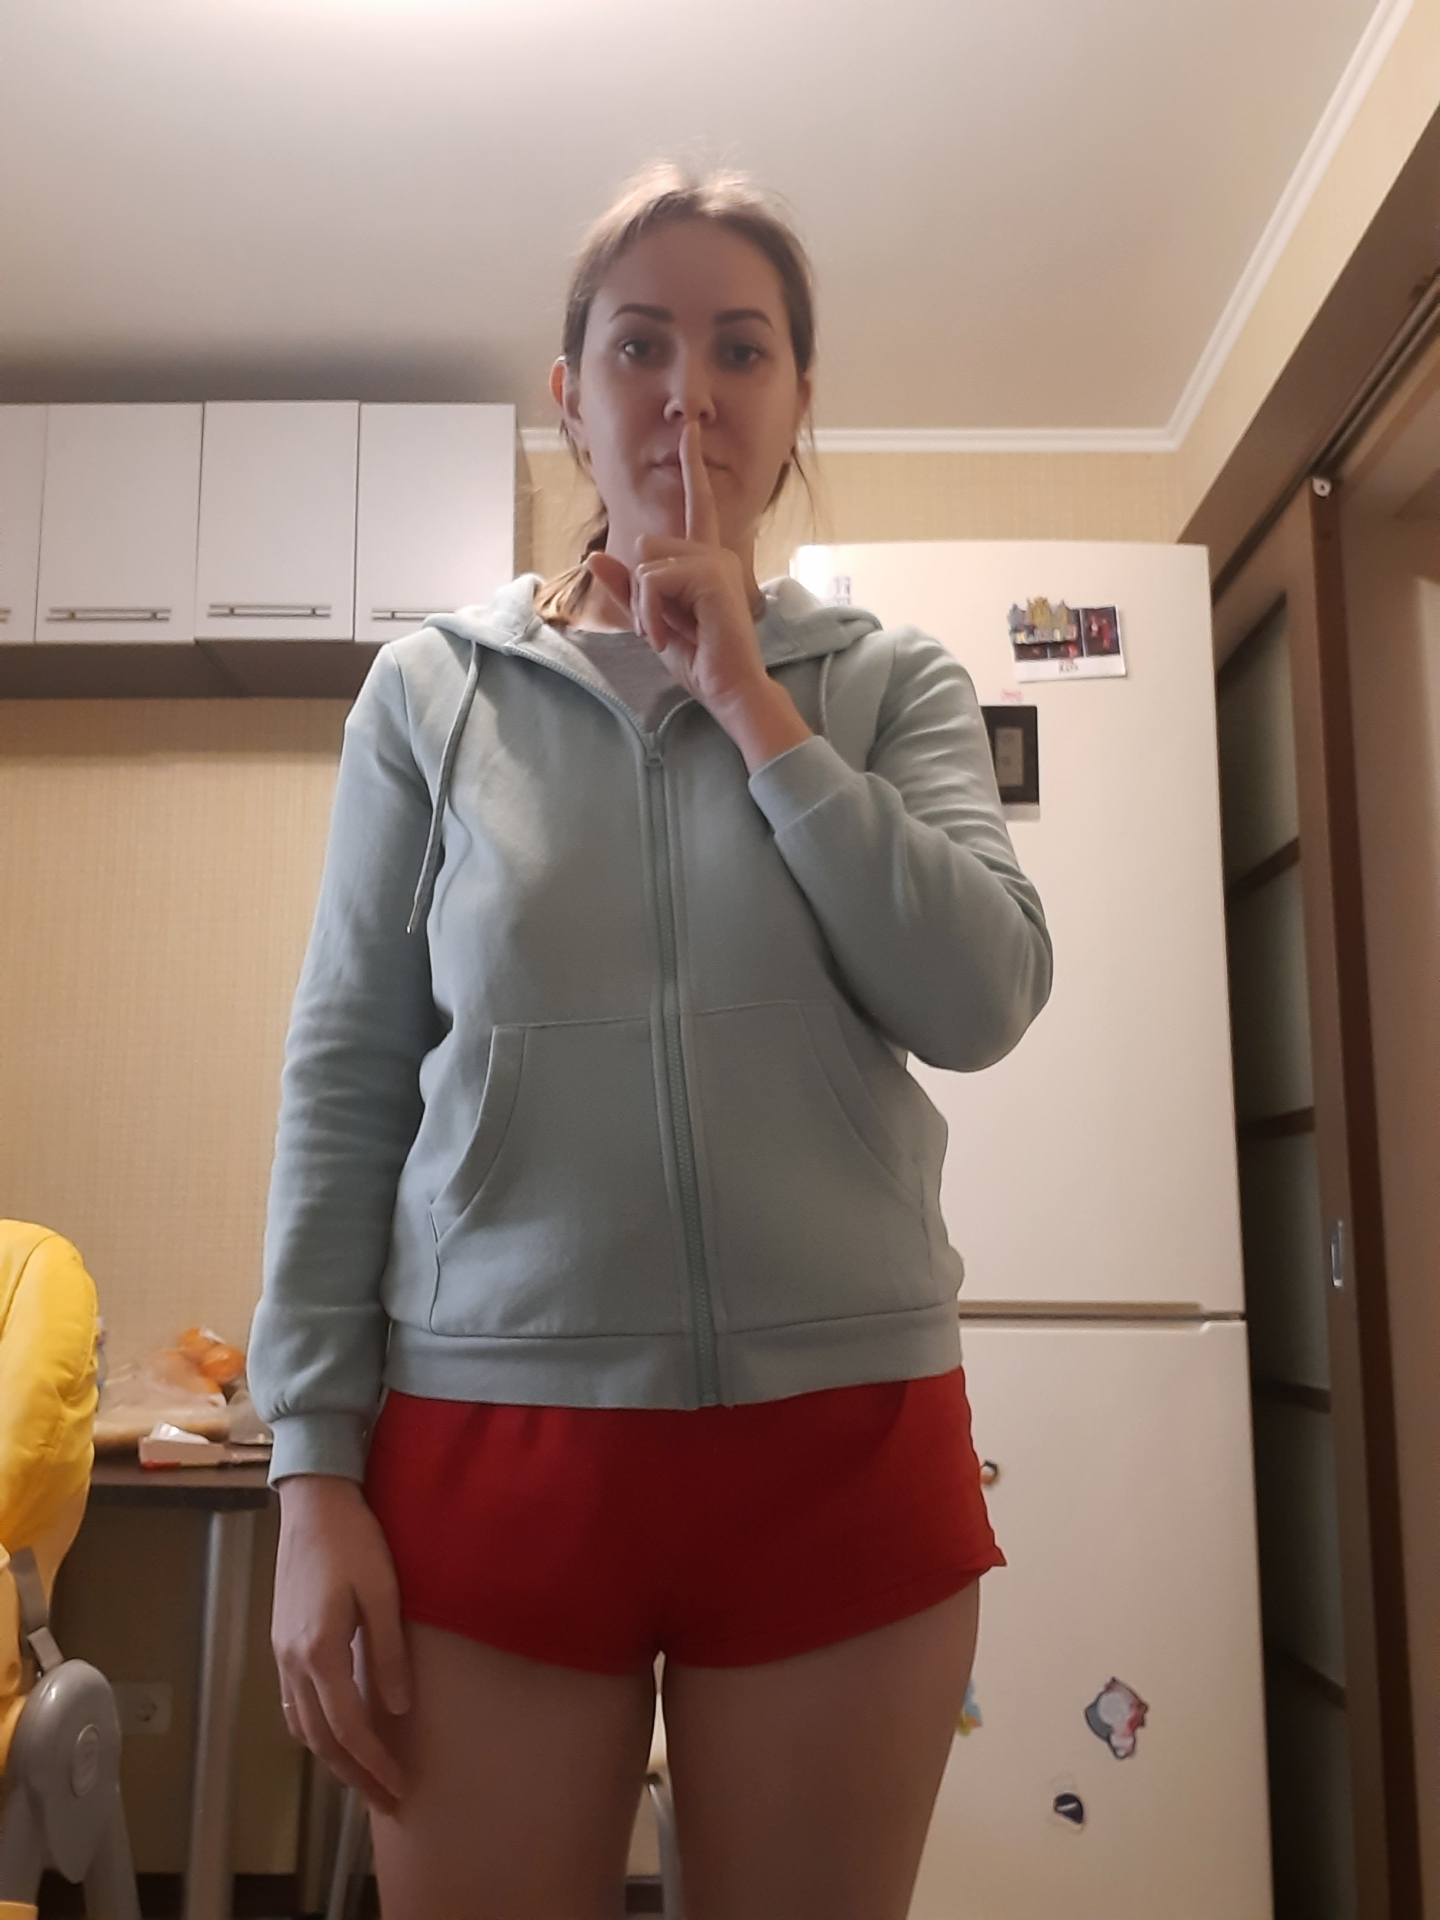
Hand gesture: mute